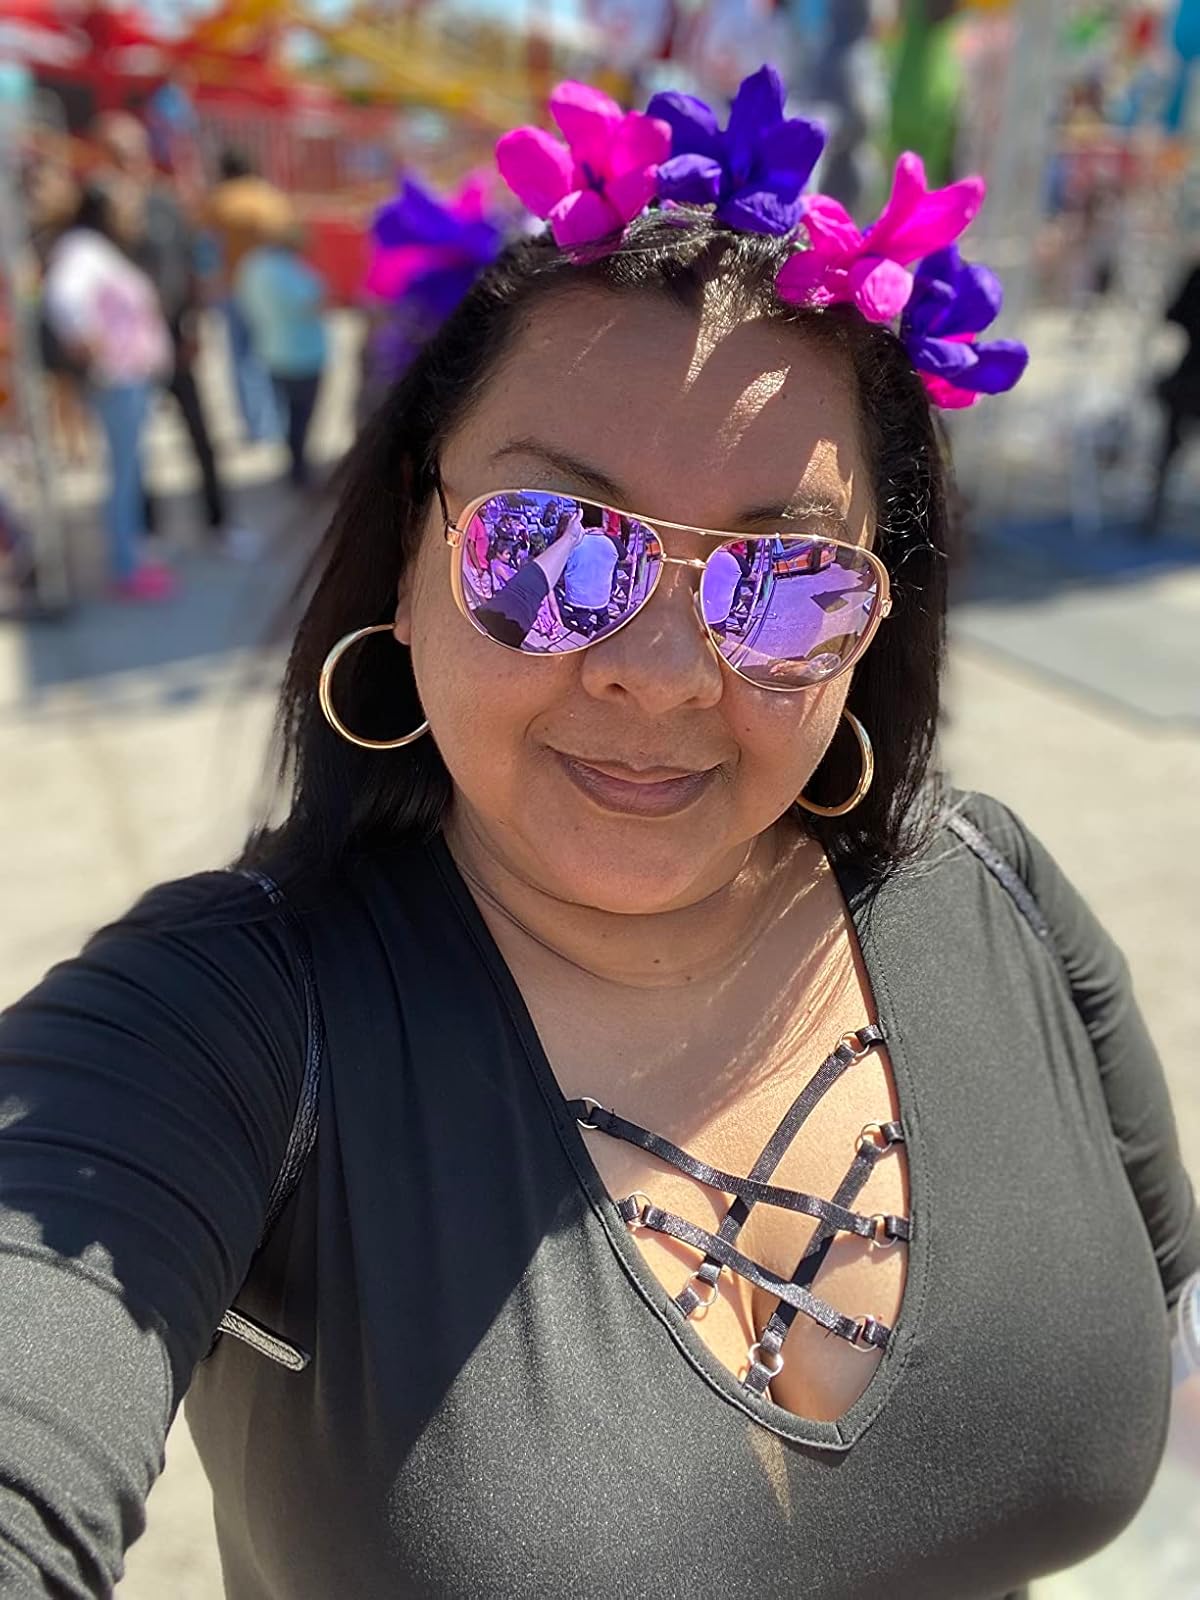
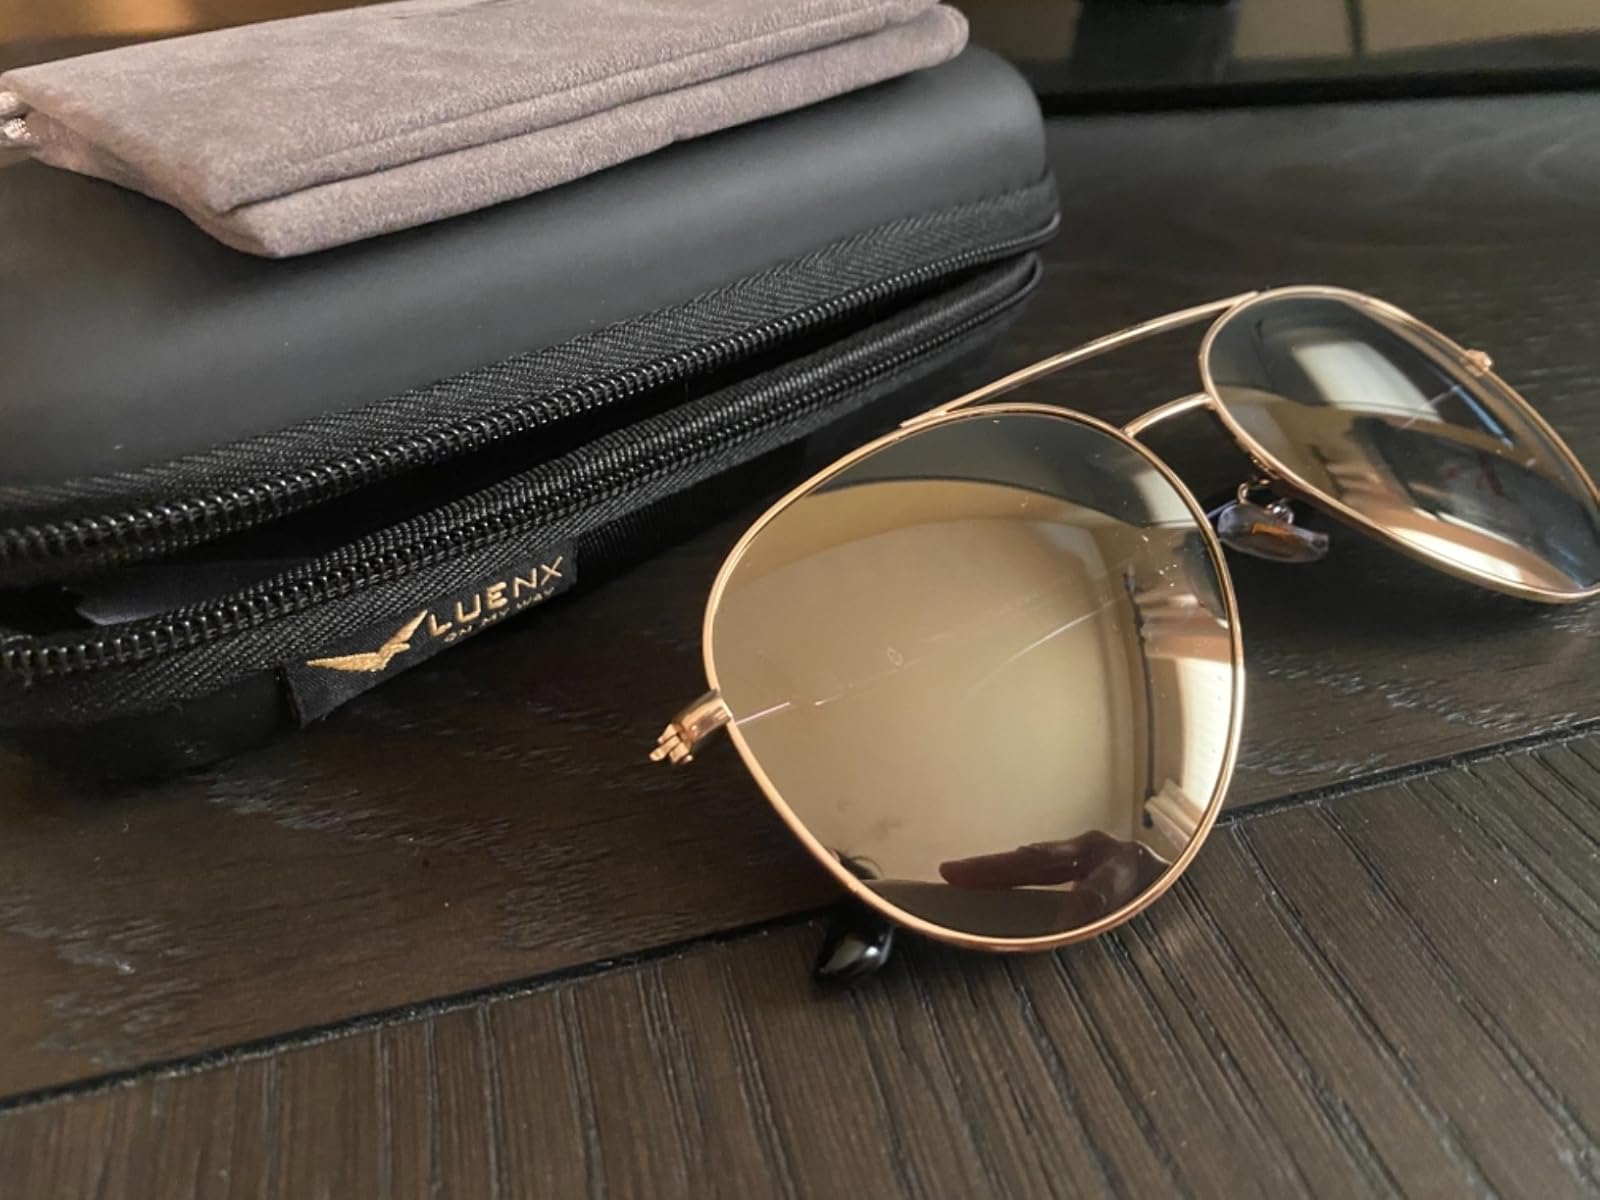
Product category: accessories_sunglasses
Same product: no